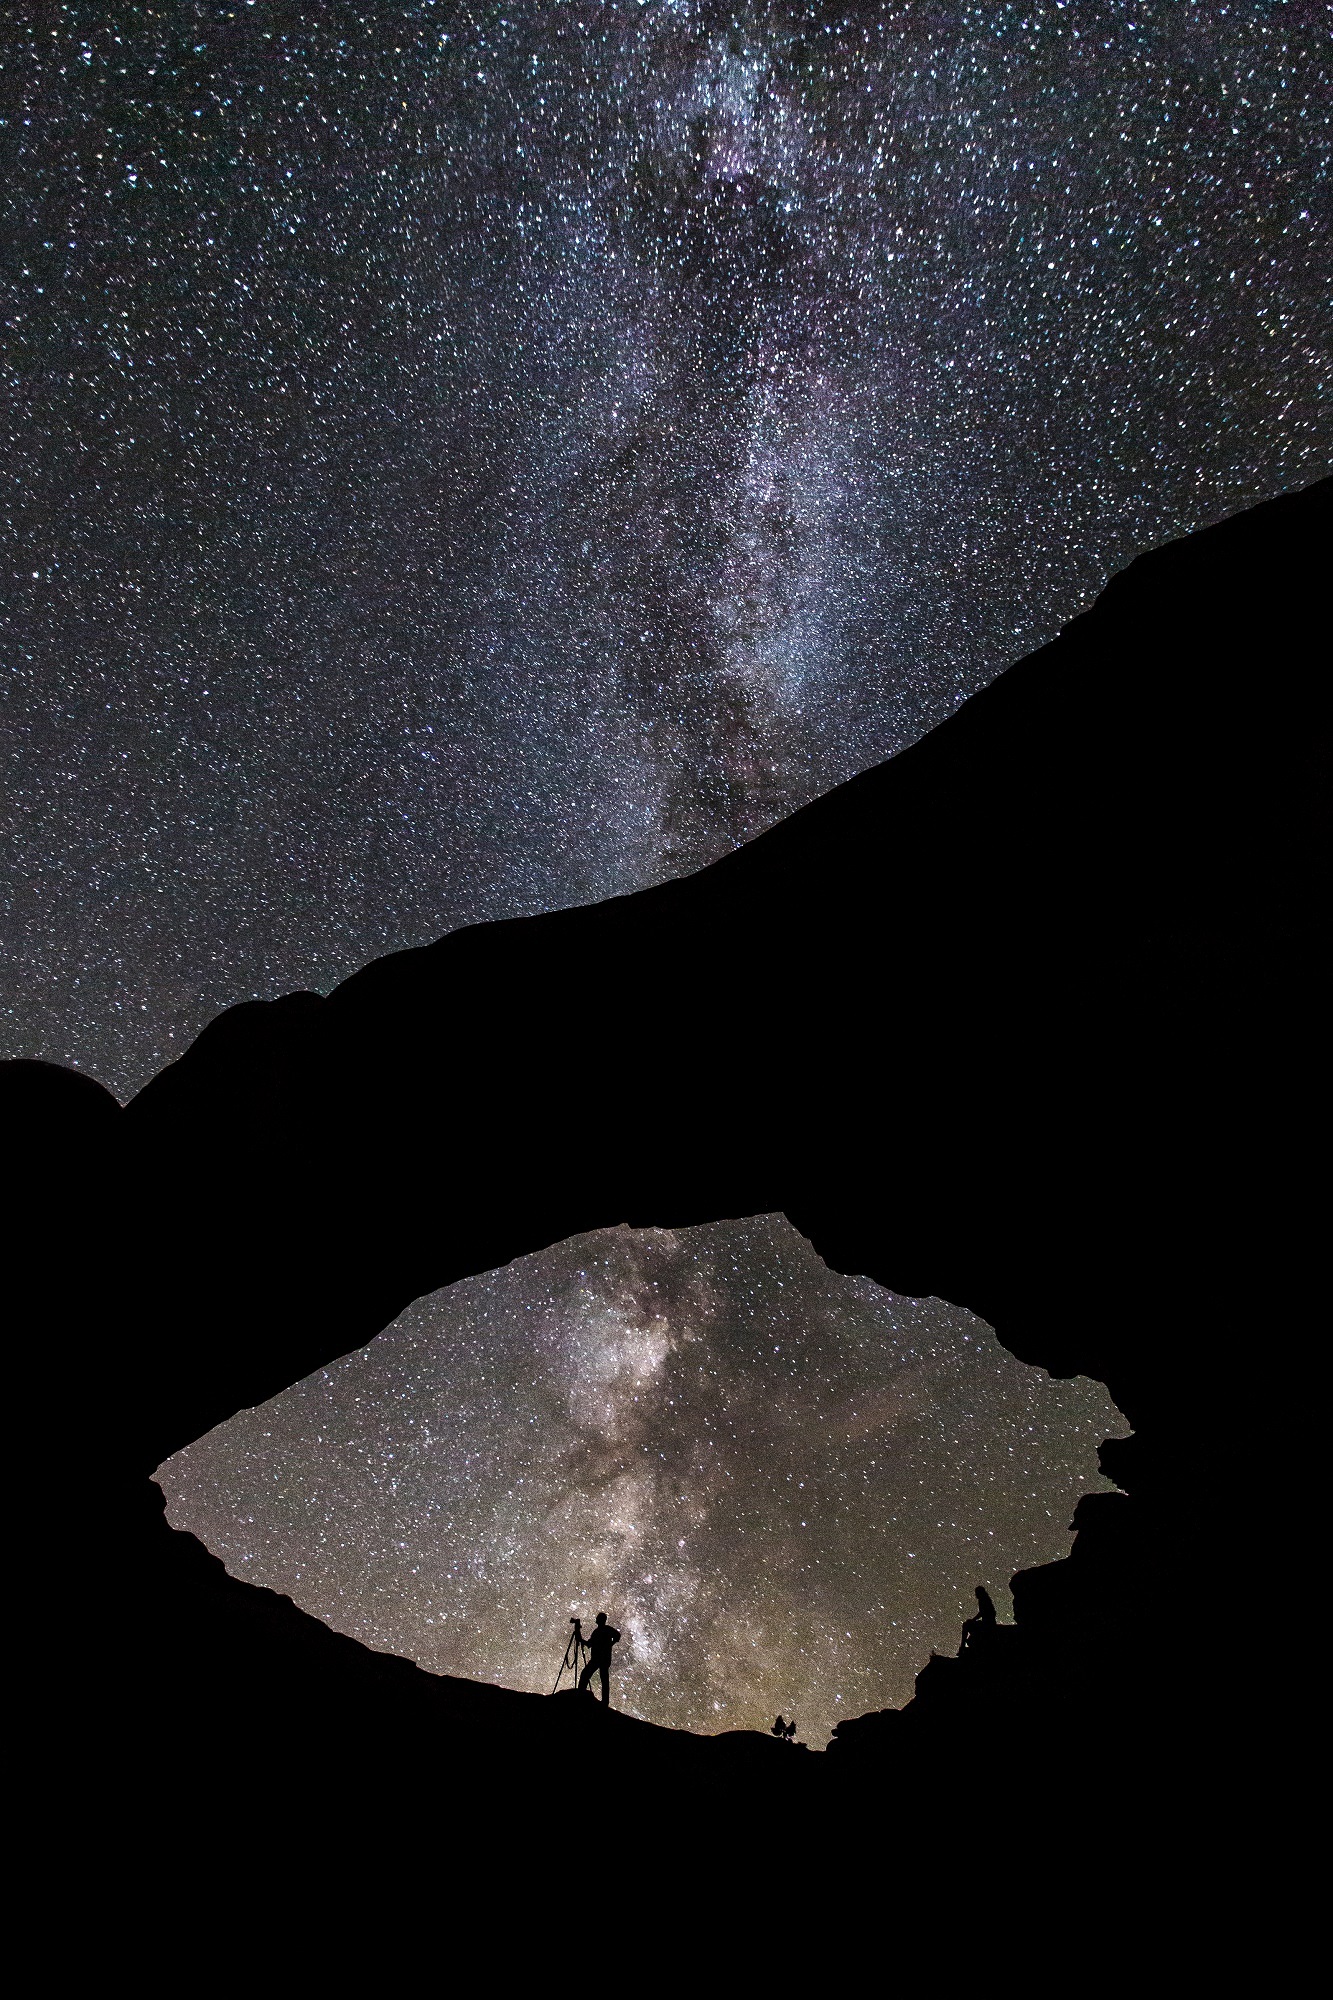
landscape, rock, wilderness, silhouette, sky, night, milky way, cosmos, view, atmosphere, stone, formation, scenic, natural, space, scenery, usa, america, galaxy, moon, erosion, outer space, fin, outdoors, astronomy, geology, stars, utah, arches national park, sandstone arch, astronomical object, north window, elephant butte